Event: Nepal Earthquake
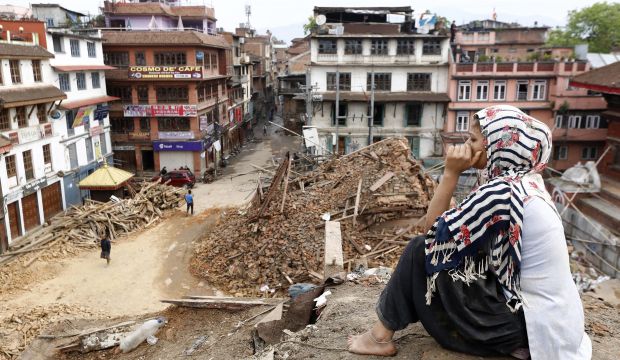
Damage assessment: damage